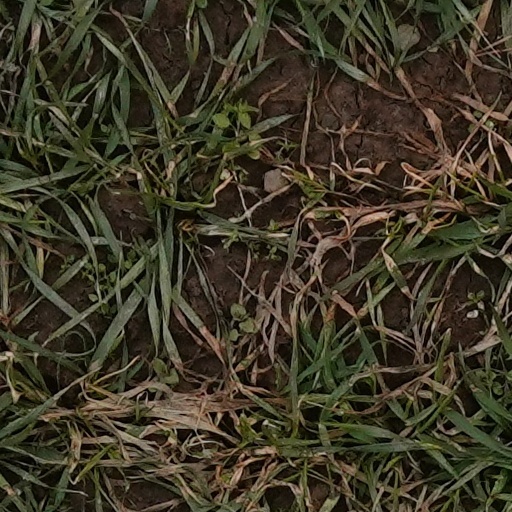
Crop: wheat